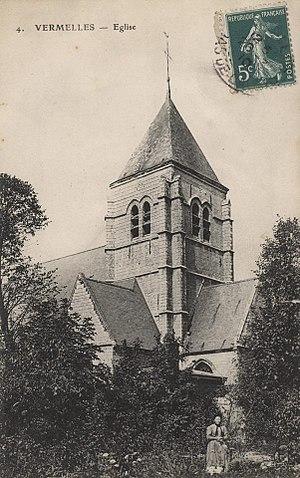
Église de Vermelles avant la Première Guerre mondiale.
Vermelles est une commune française située dans le département du Pas-de-Calais en région Hauts-de-France.